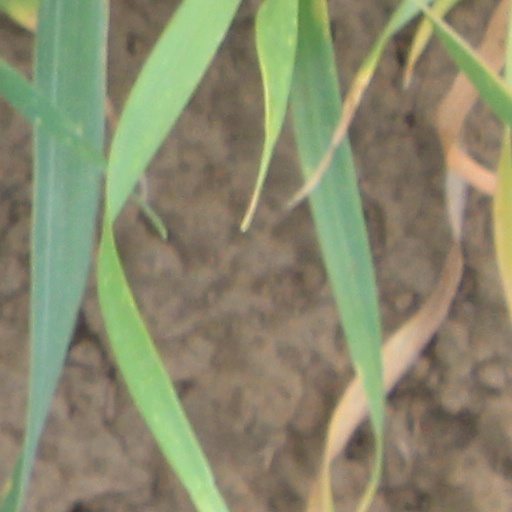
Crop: wheat